Taurus–Littrow

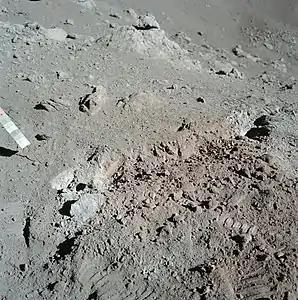
A close-up of the orange soil discovered on Apollo 17, the result of volcanic glass beads.

Several million years after the formation of the Serenitatis basin, lavas began to upwell from the Moon's interior, filling the basin and forming what is now known as Mare Serenitatis. As a result of these lavas, rock and soil samples from the area that were collected by Apollo 17 astronauts Eugene Cernan and Harrison Schmitt provided insight into the natural history and geologic timeline of the Moon.